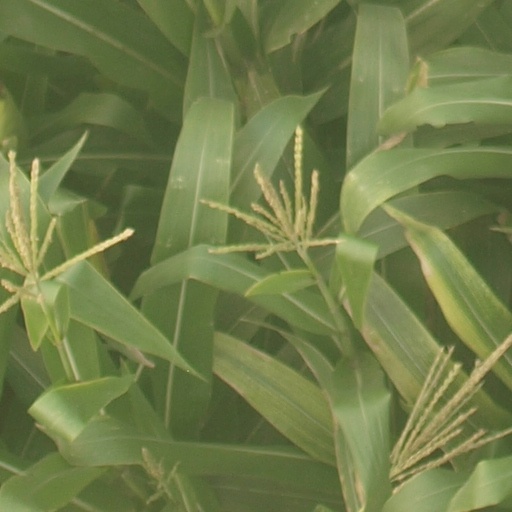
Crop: maize; corn